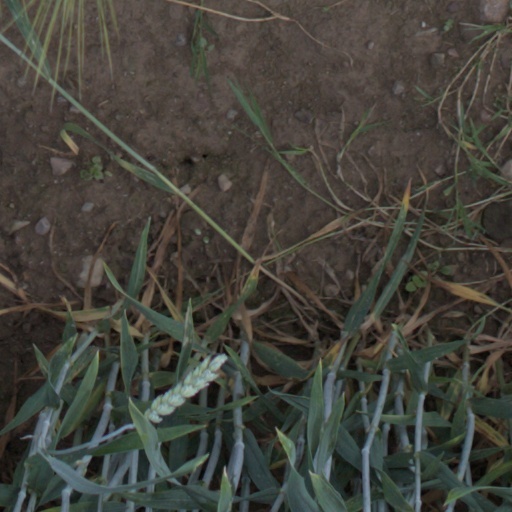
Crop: wheat